Phoenix flood of 1891

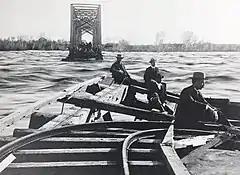
Damage to a railroad bridge over the Salt River in Tempe, Arizona during the flood

The Phoenix flood of 1891 was the largest recorded flood of the Salt River, occurring from February 19 to February 26. It affected most of the Salt River Valley in Maricopa County, Arizona, and caused damaged to the cities of Phoenix, Tempe, and Mesa. The river swelled to over 3 miles wide and caused significant damage, including the destruction of a railroad bridge. The flood was a major precursor to the formation of the Salt River Project.